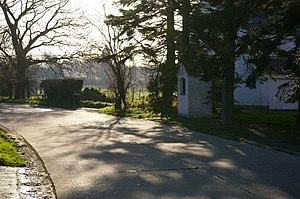
Bétissart est un hameau du village d'Ormeignies, dans la commune d'Ath, et la province de Hainaut, en Belgique. Au fond de la rue du Sart, se dresse un ensemble de bâtiments rappelant la splendeur de cette ancienne seigneurie.